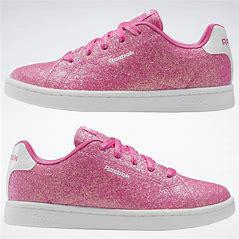
Brand: Reebok
Model: Royal Complete CLN 2